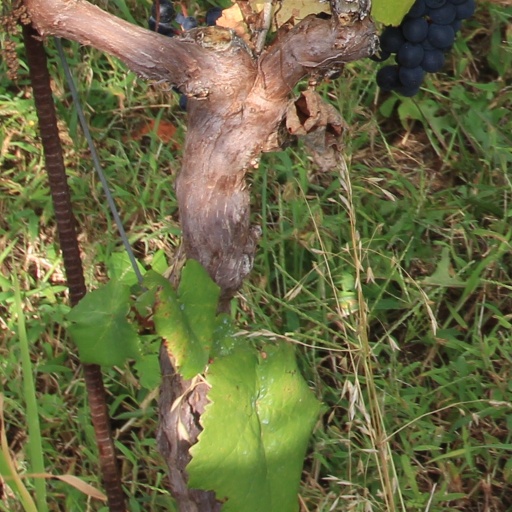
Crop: grape